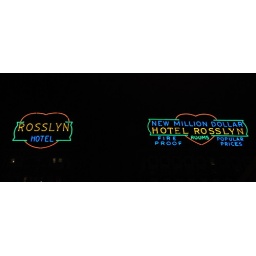
With the darkened sky (well, as dark as you'll see in the city), I took more sign shots.